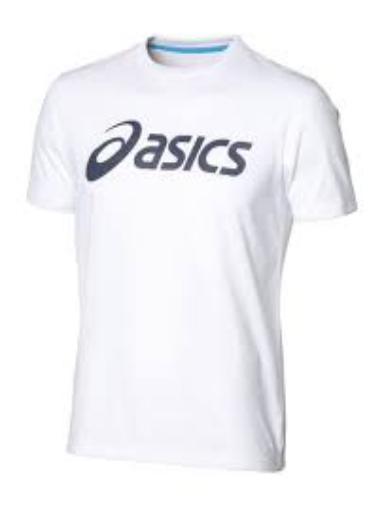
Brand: Asics
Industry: Sports